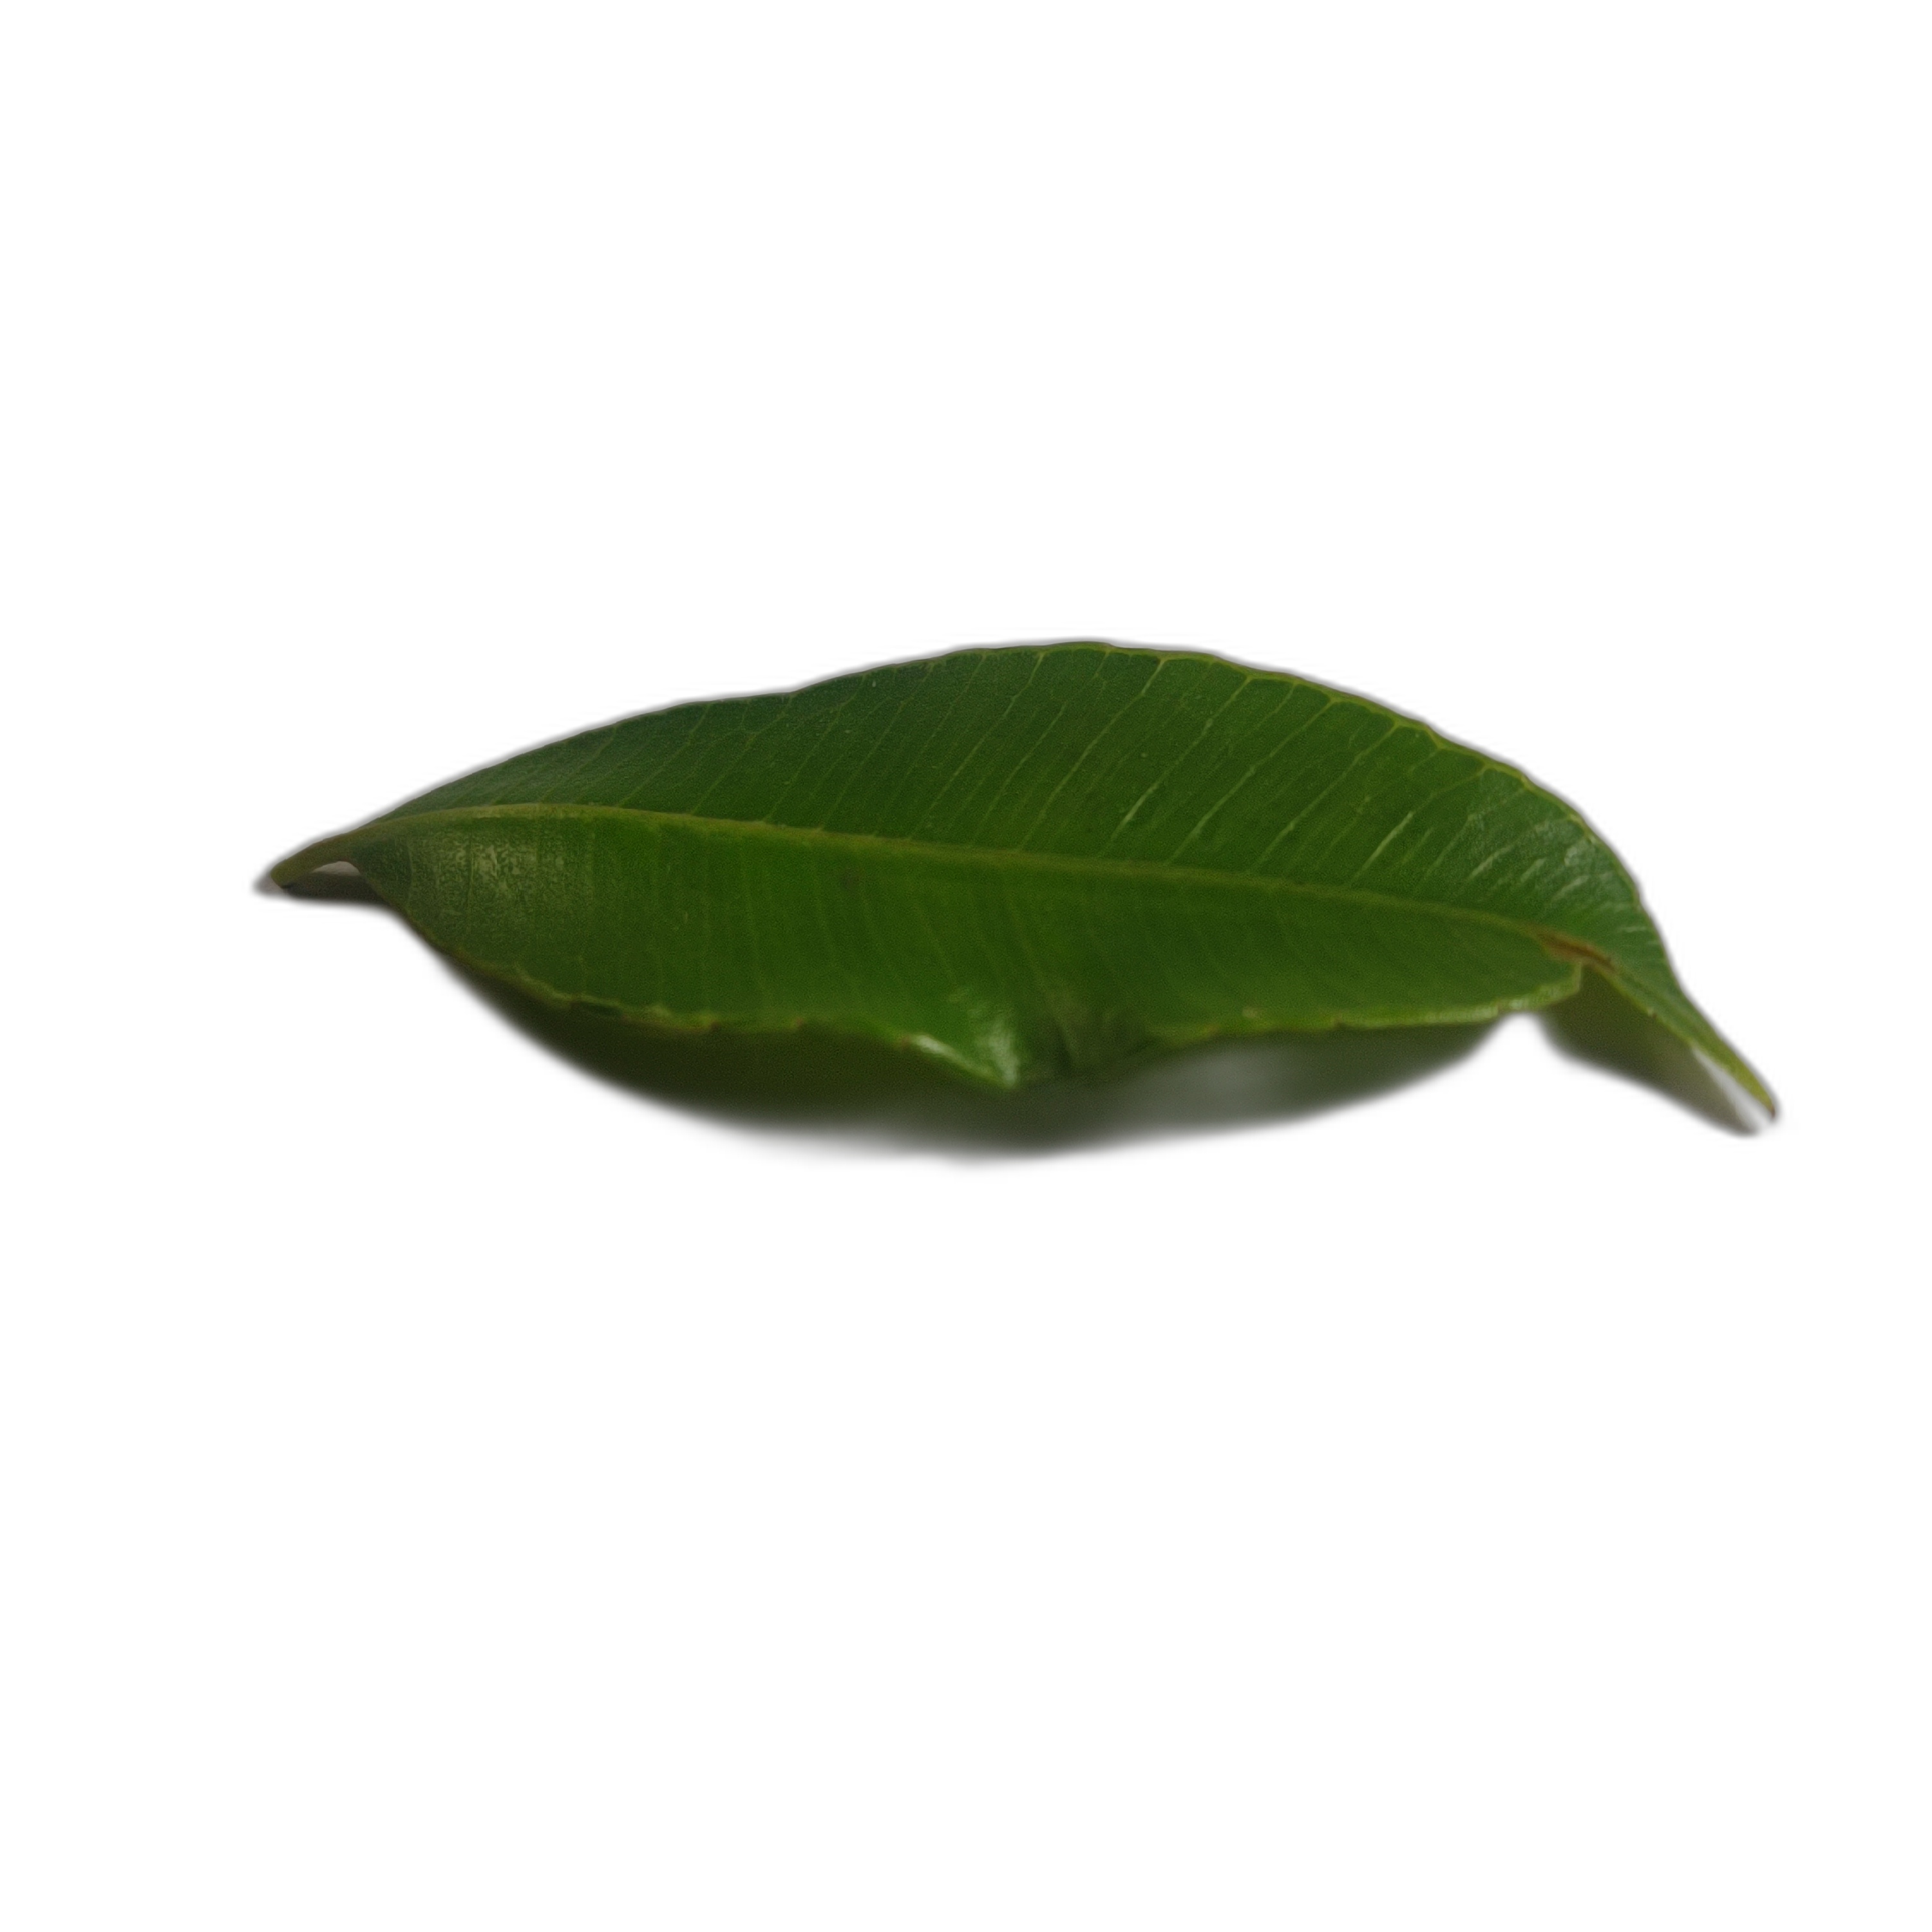
Label: healthy